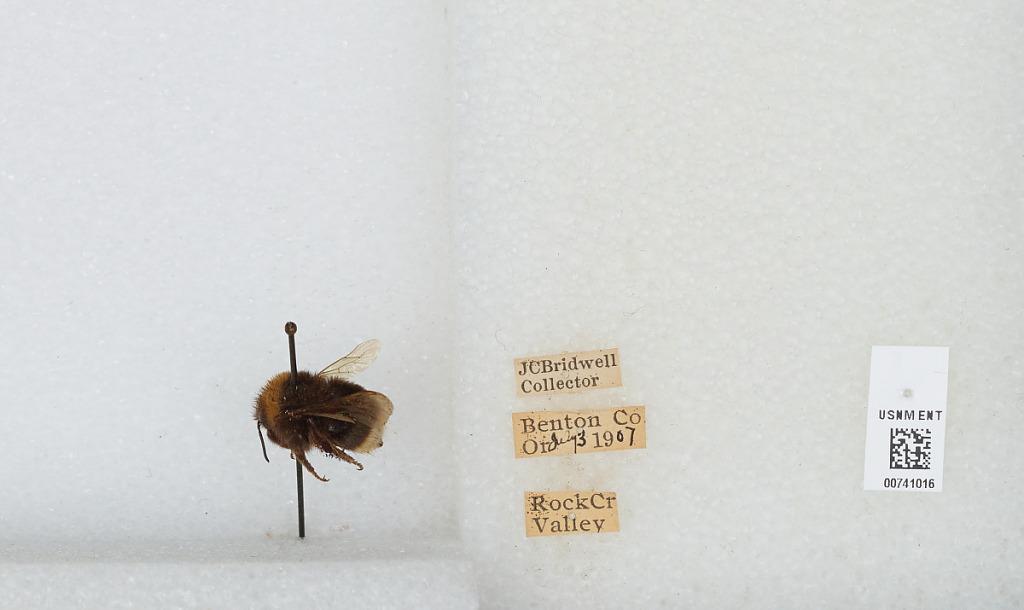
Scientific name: Bombus (Bombus) occidentalis Greene
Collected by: J. Bridwell
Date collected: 1907-7-3
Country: United States
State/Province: Oregon
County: Benton
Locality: Rock Creek Valley
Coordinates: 44.5042, -123.447